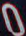
Number: 0